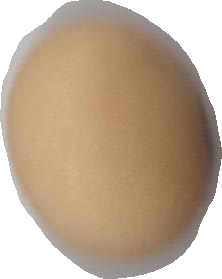
Variety: Anjasmoro